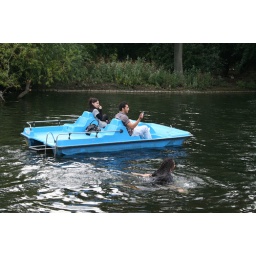
This girl was trying to stand up in the boat and fell in the water.